IBI Group

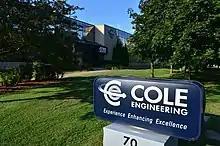
Cole Engineering Group in Markham

IBI Group acquired HotSpot in June 2022 for $5.74 million. Founded in 2013, HotSpot allows users to pay for municipal parking from their phones, or pay for and receive real-time updates about bus services, as well as order and pay for taxis.